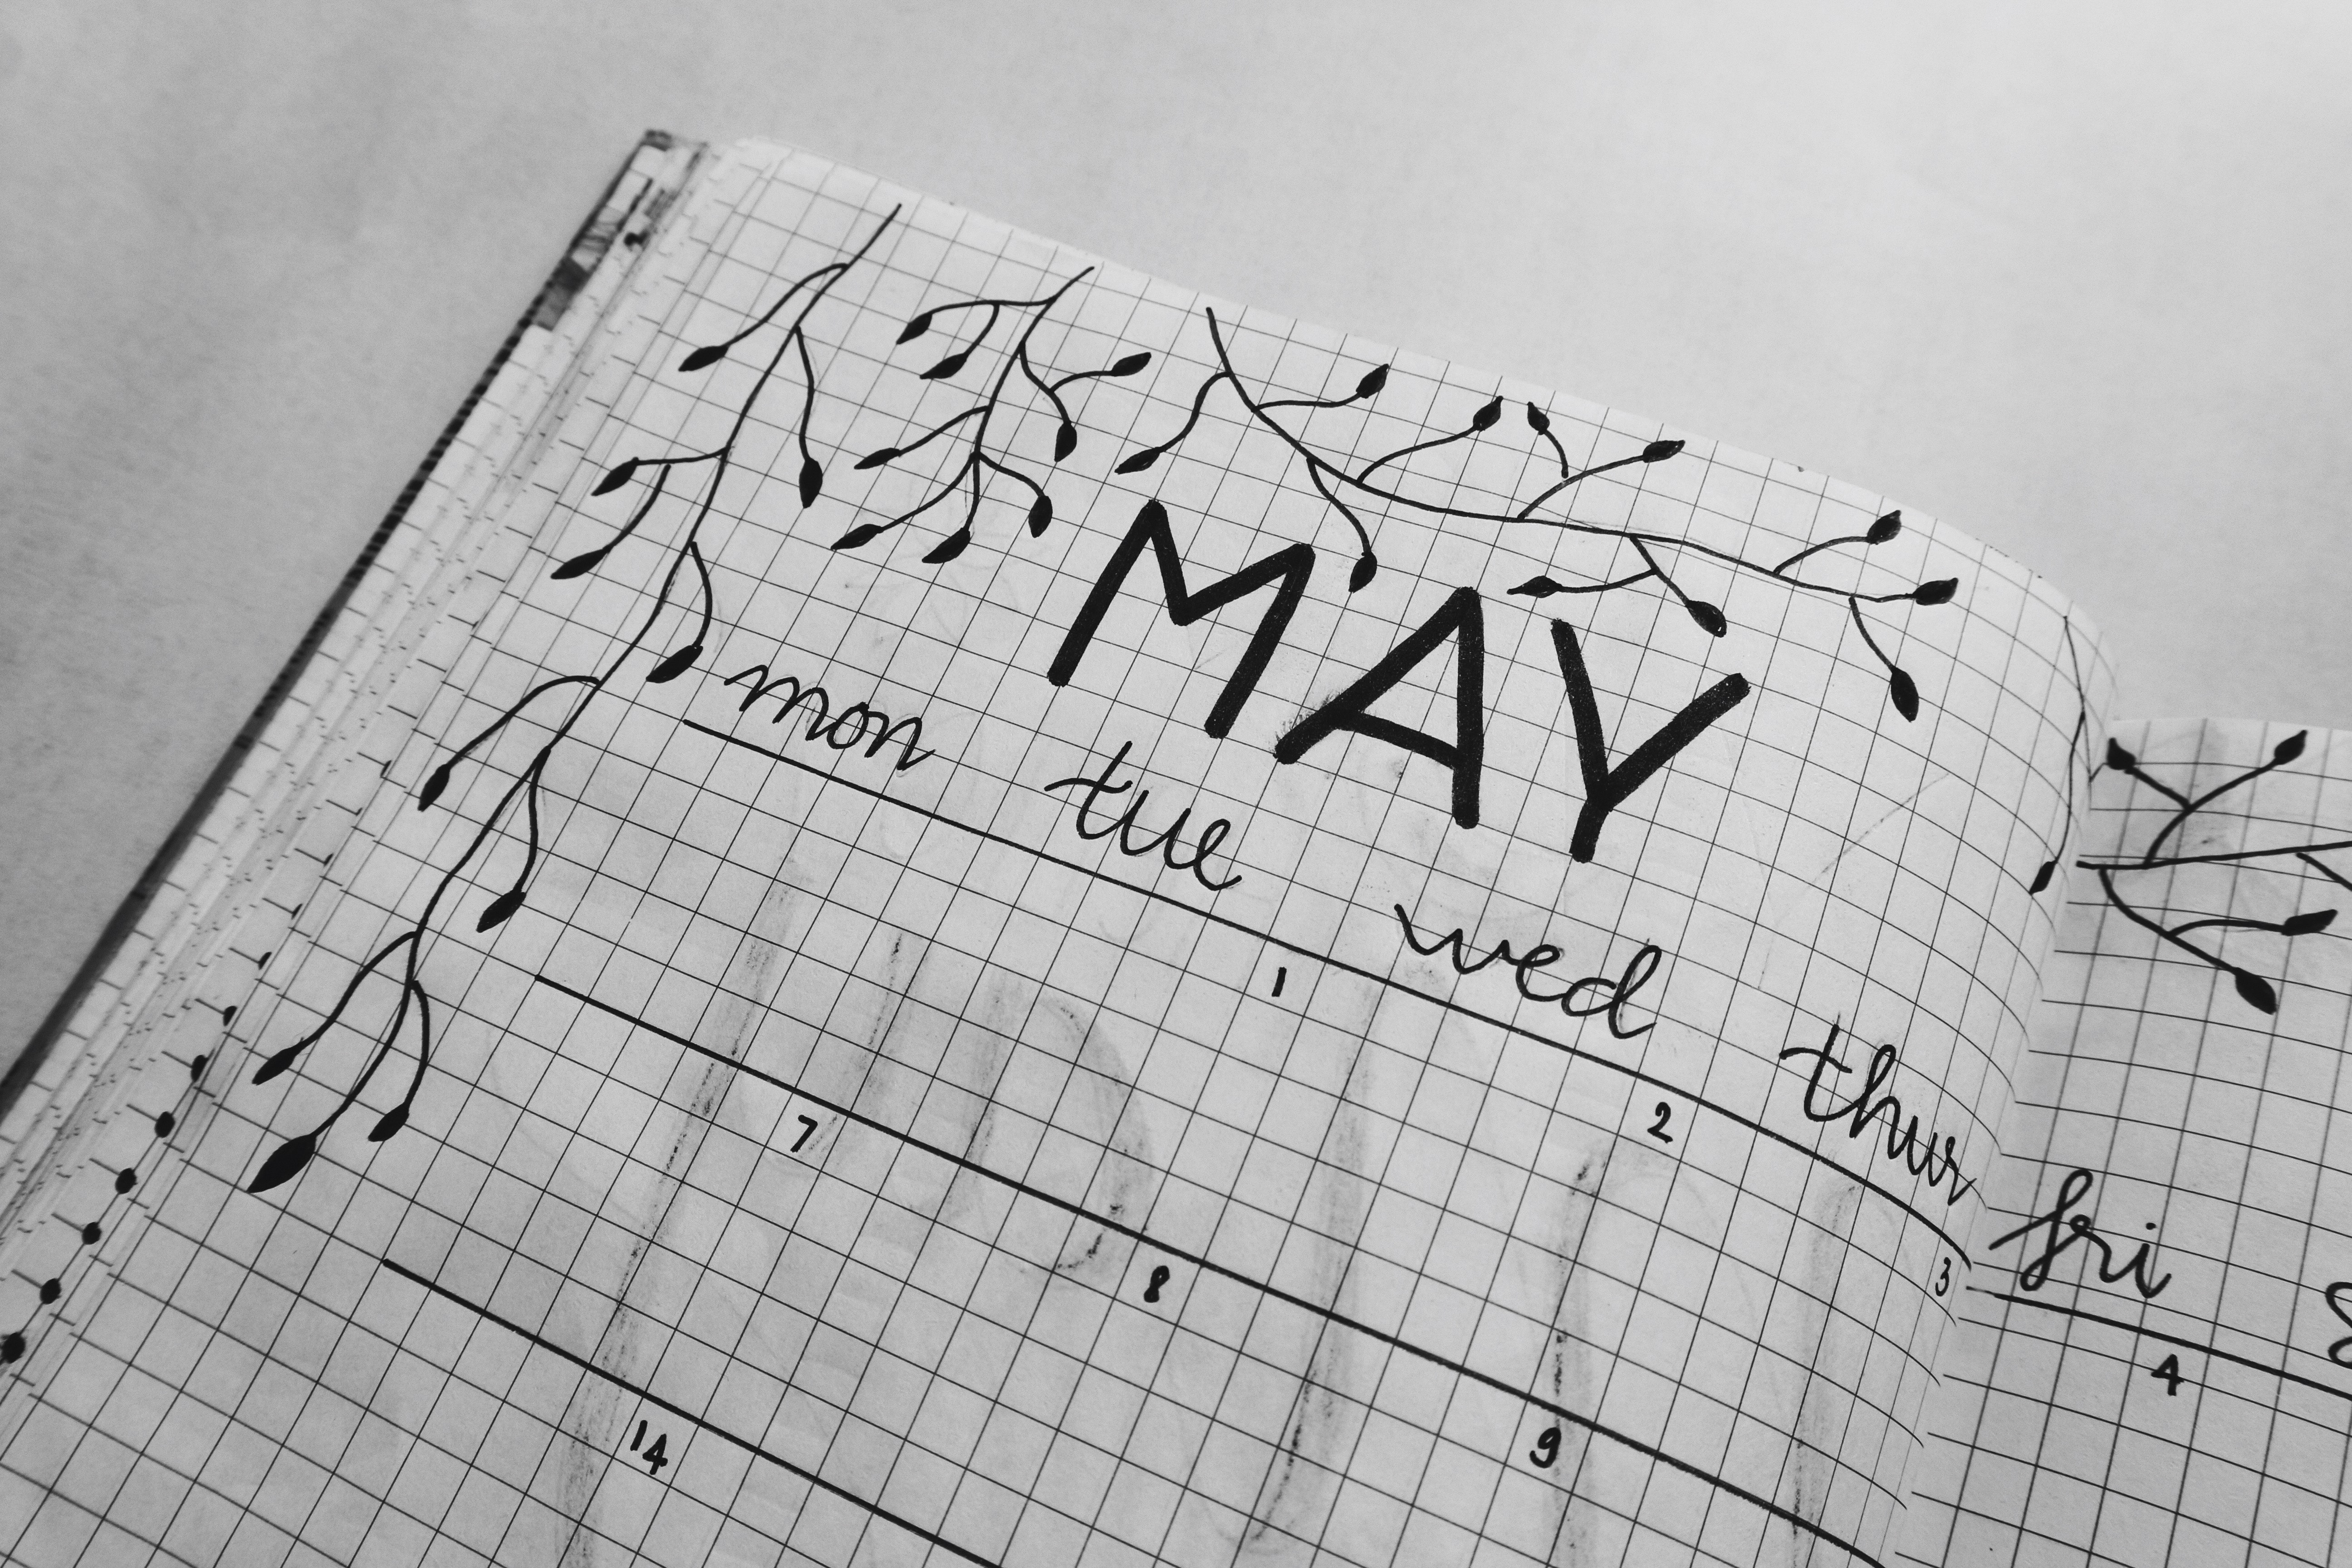
text, handwriting, font, drawing, design, writing, black and white, pattern, monochrome, sketch, style